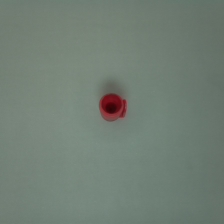
Color: red/orange/pink/fuchsia/brown
Cap type: standard cap